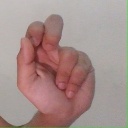
अक्षर: ढ